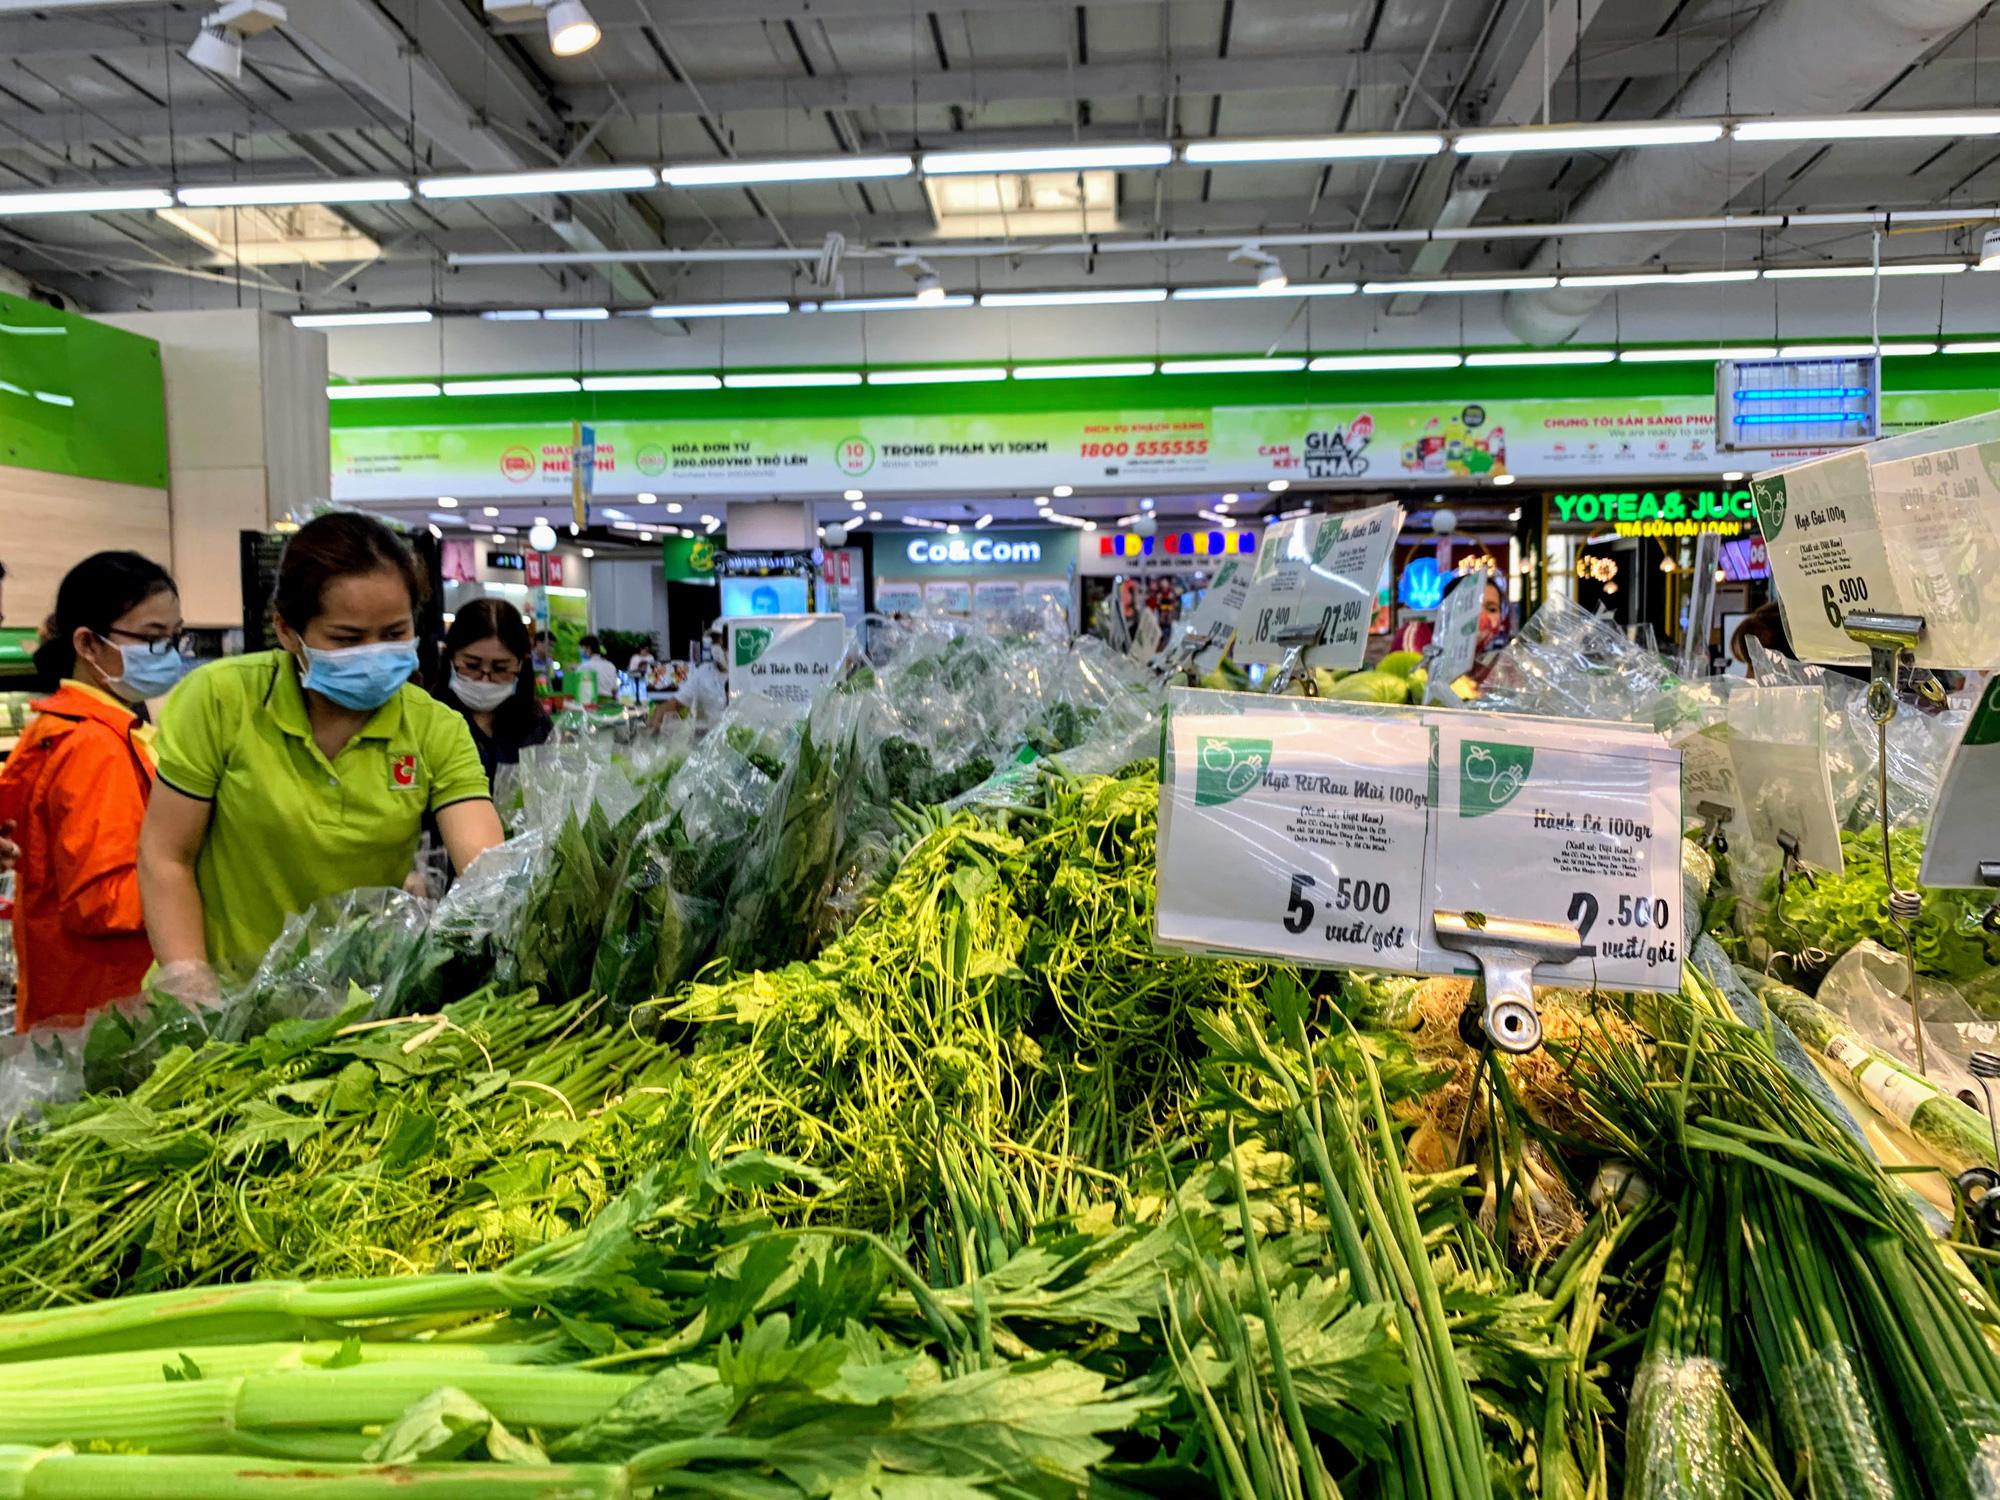
đây là khung cảnh xuất hiện ở một quầy bán rau trong siêu thị